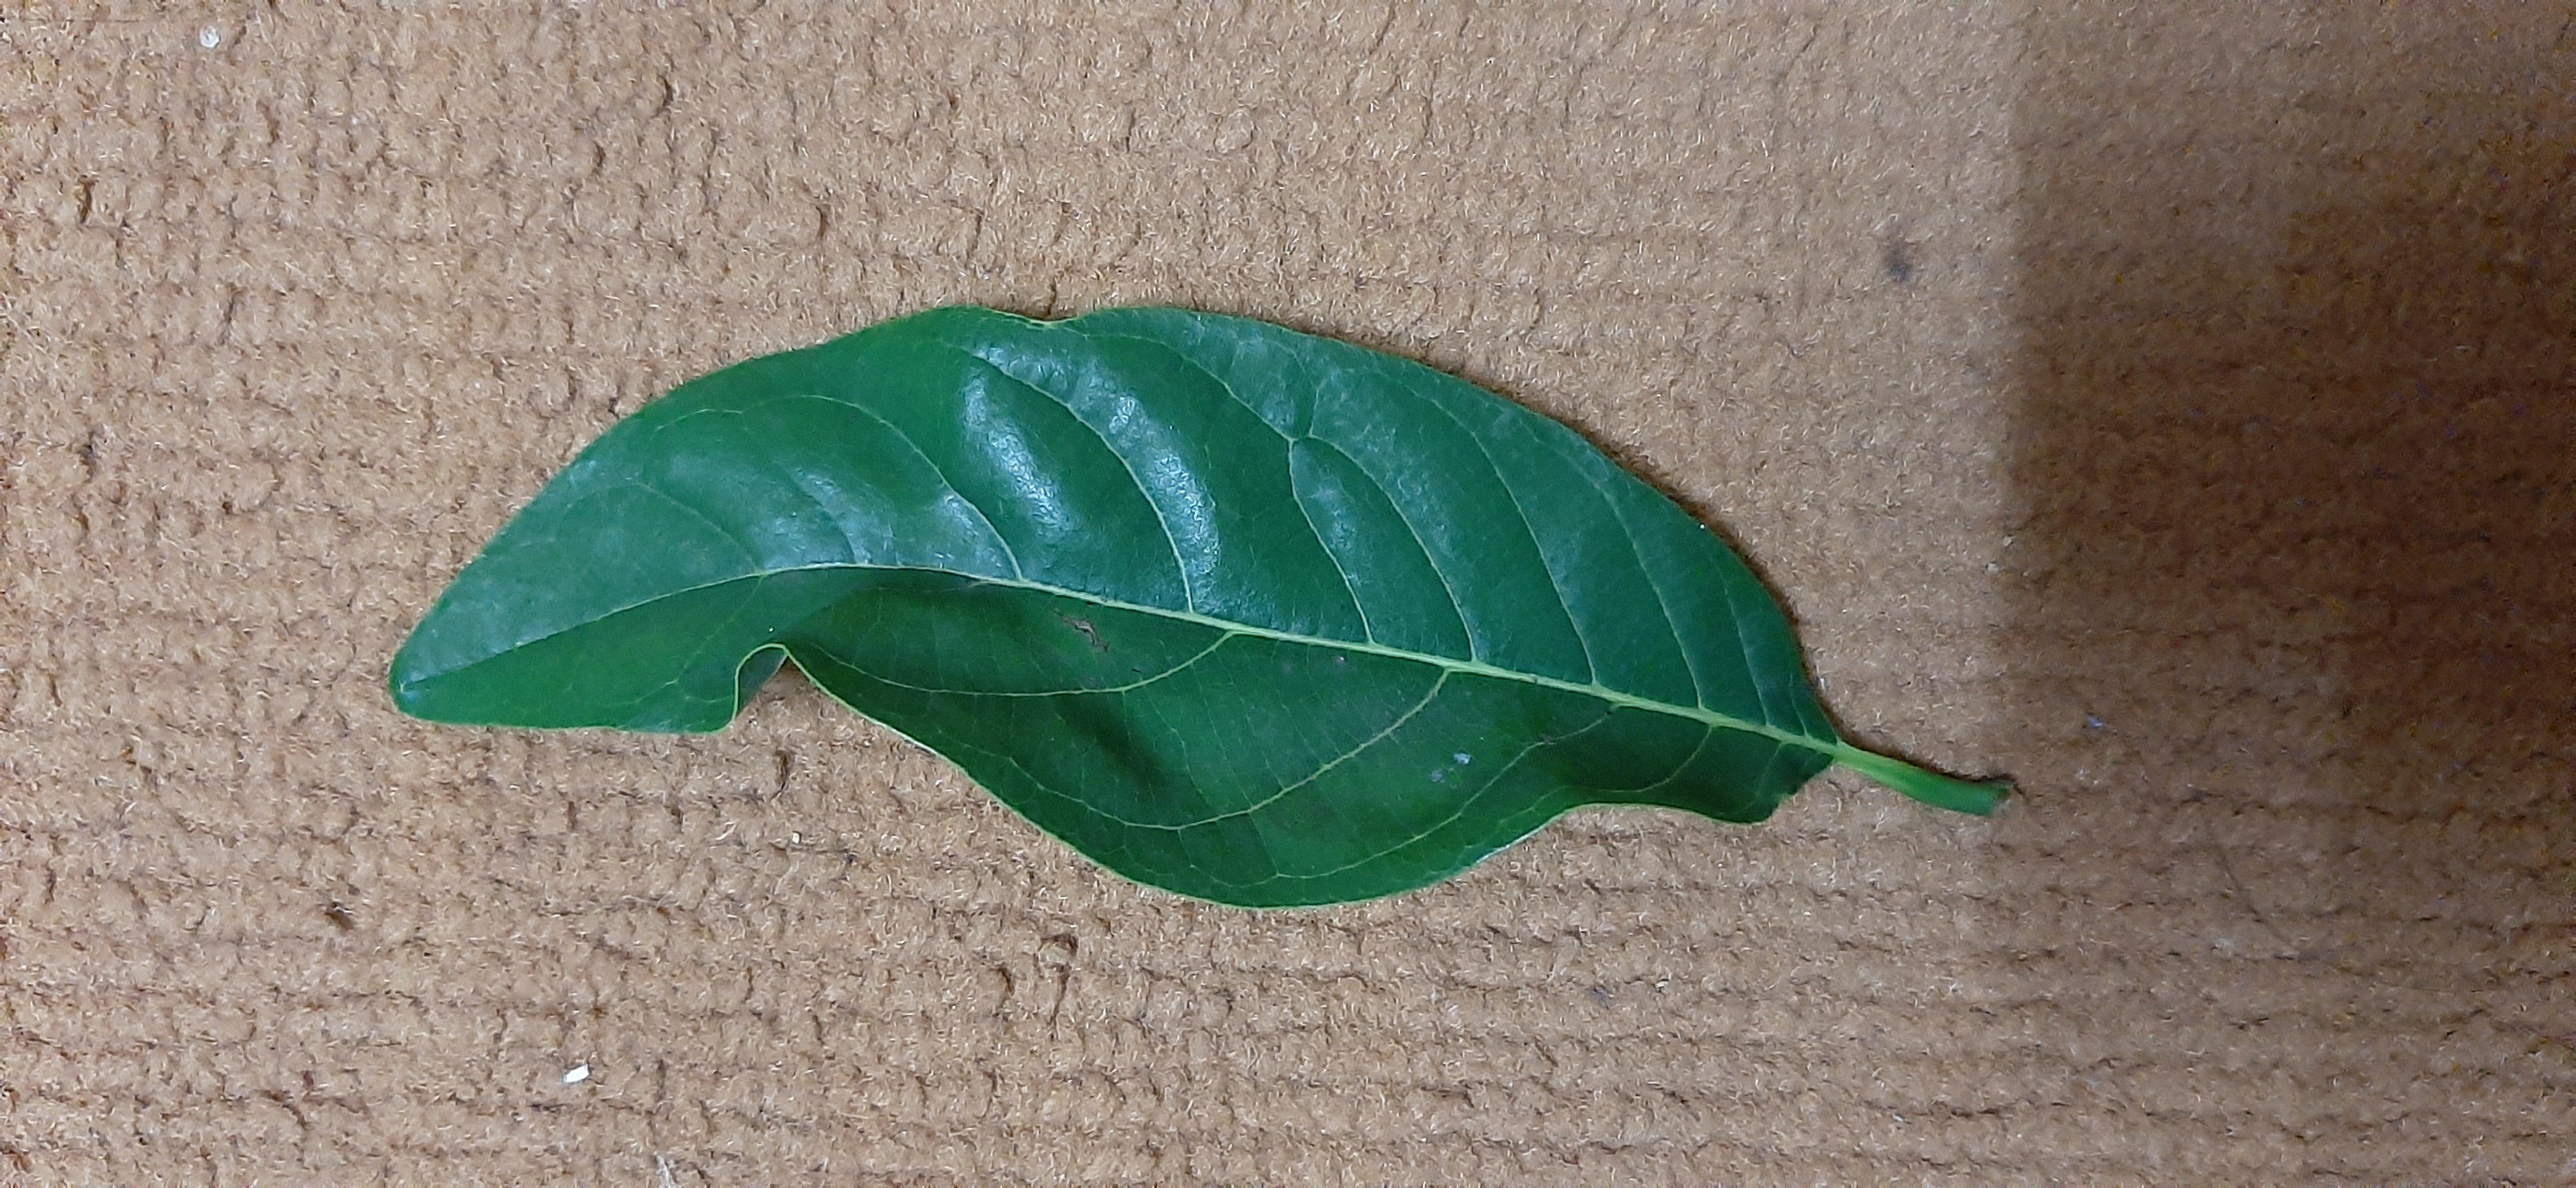
Plant: Seethapala